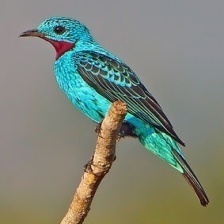
Species: SPANGLED COTINGA
Scientific name: COTINGA CAYANA